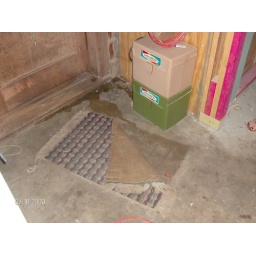
Kitchen door to garage water leaking under a/c return box which is plywood at right